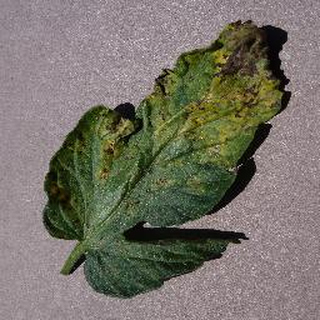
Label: tomato_septoria_leaf_spot